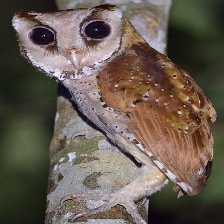
Species: ORIENTAL BAY OWL
Scientific name: PHODILUS BADIUS
ImageNet parent category: great_grey_owl